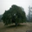
Label: oak_tree